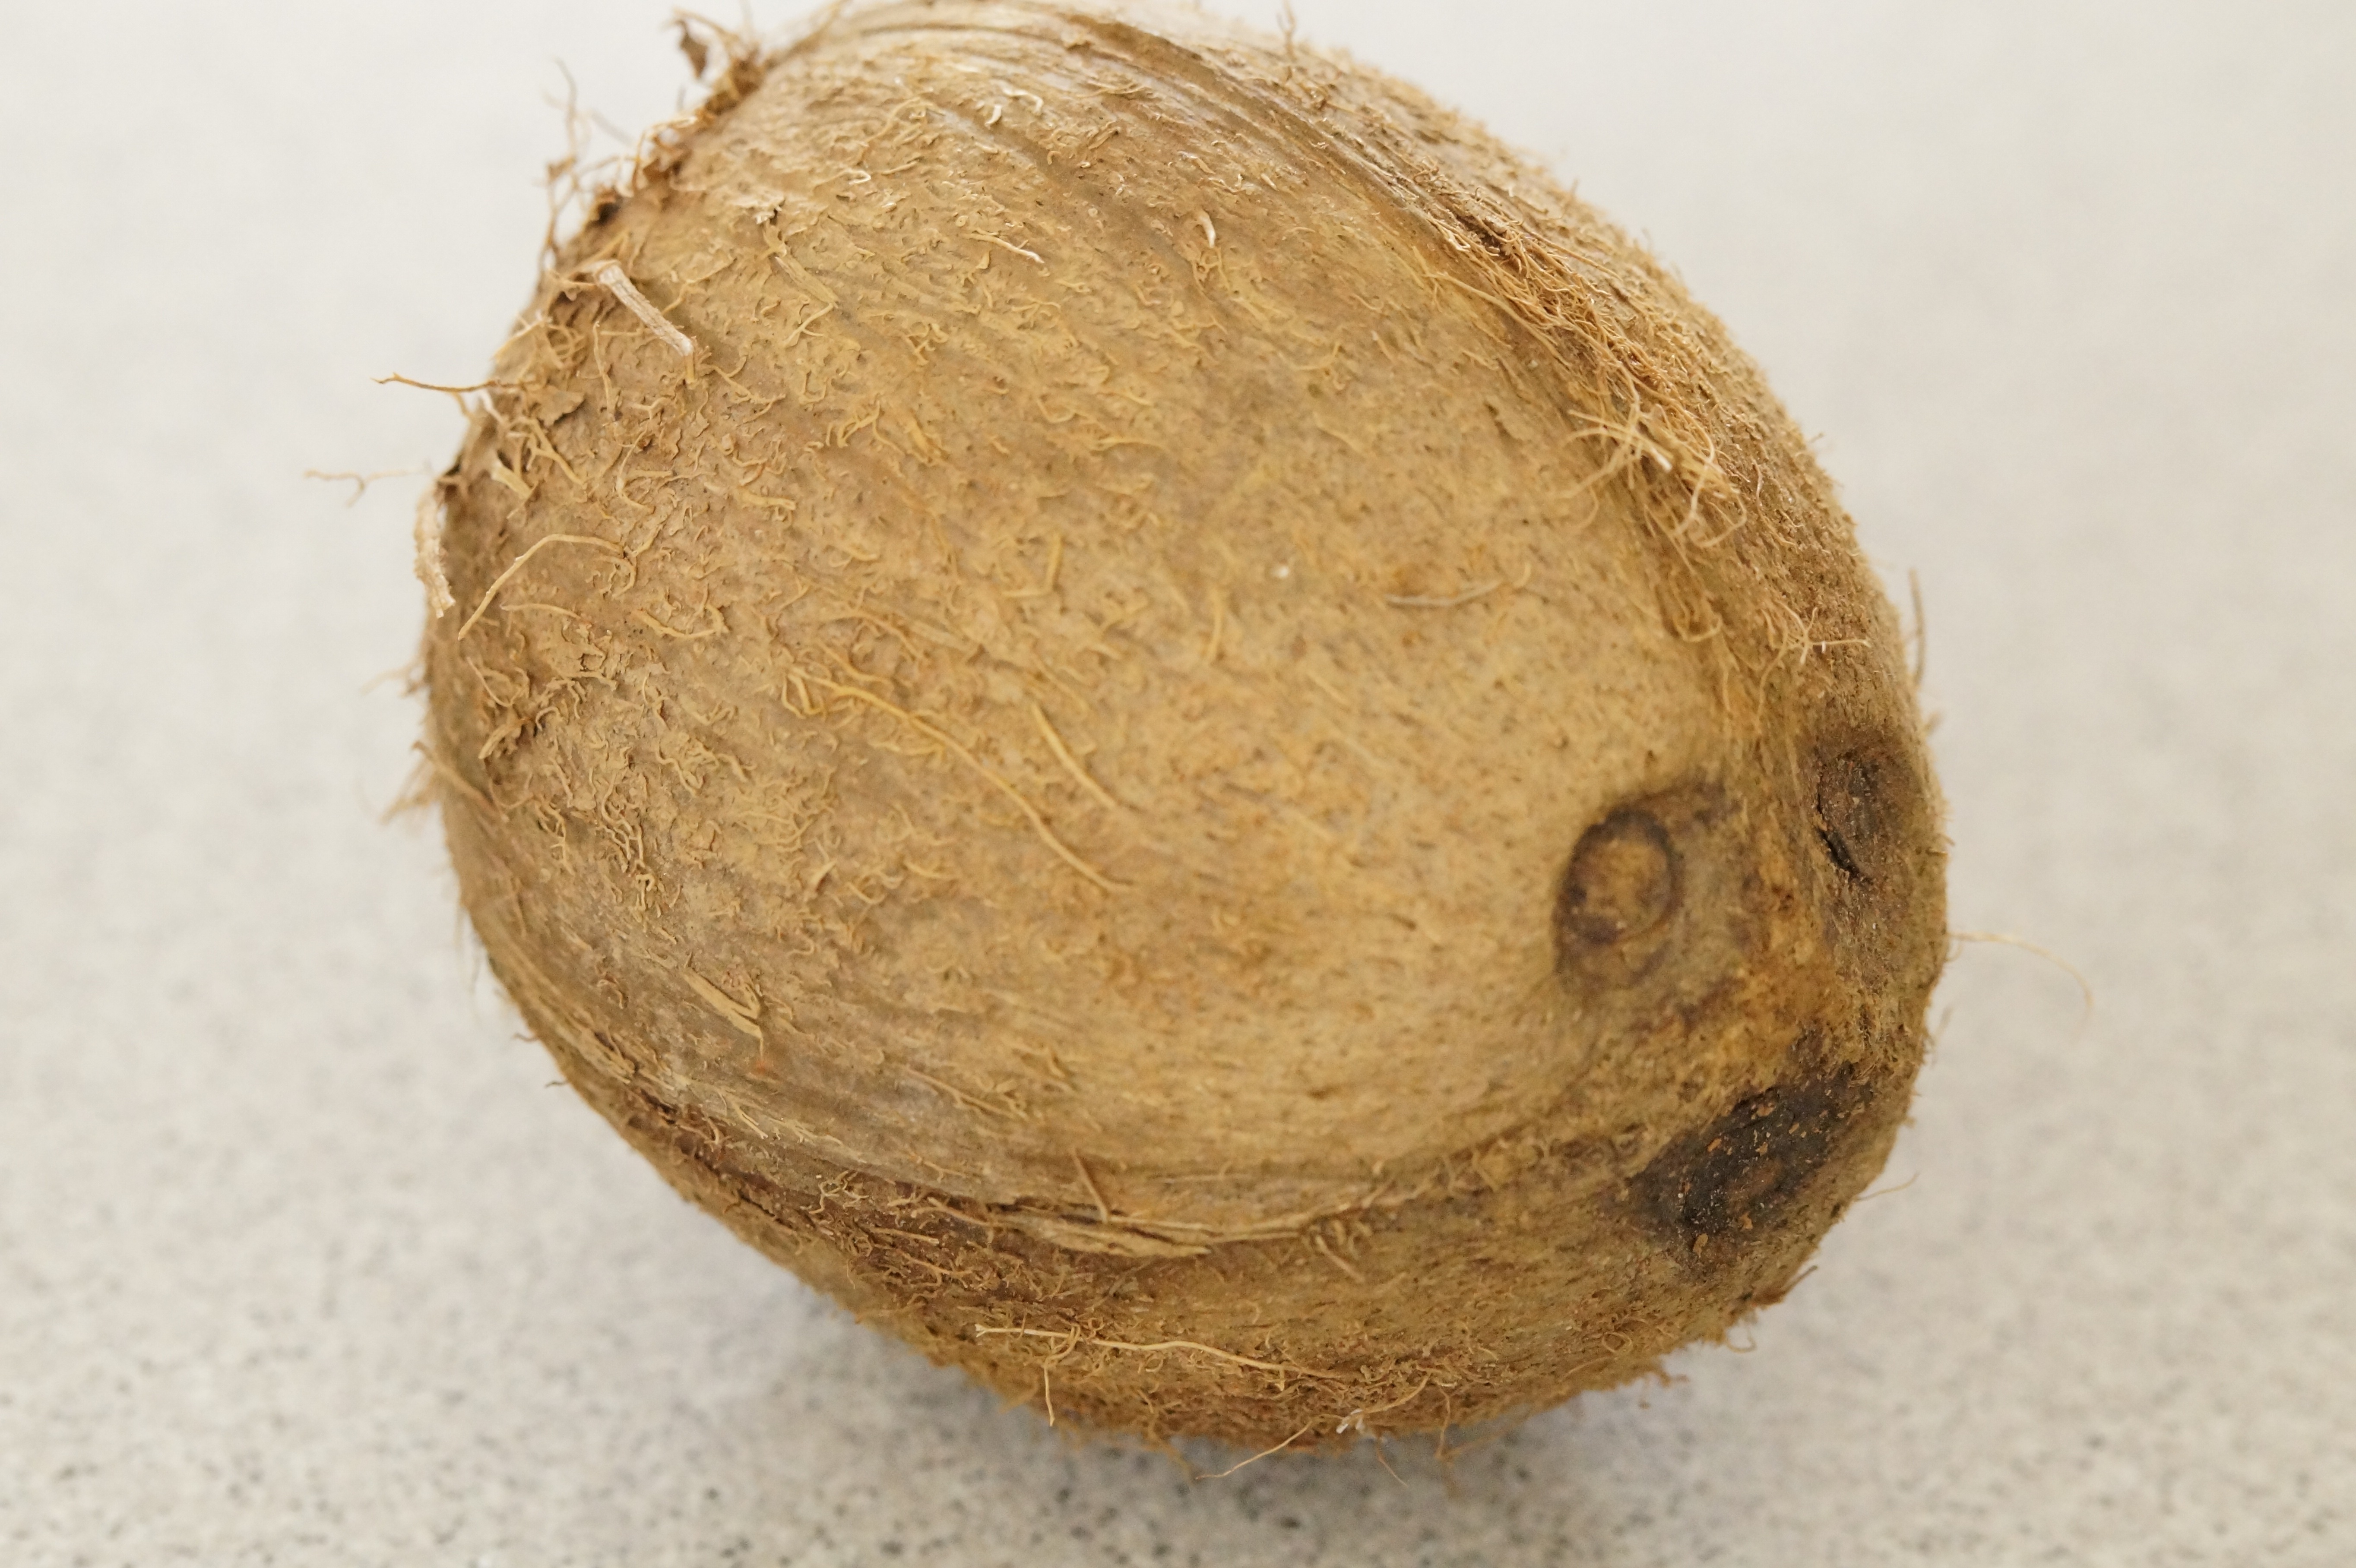
plant, wood, food, produce, vegetable, brown, nut, healthy, close, eat, delicious, shell, close up, coconut, nutrition, flowering plant, grass family